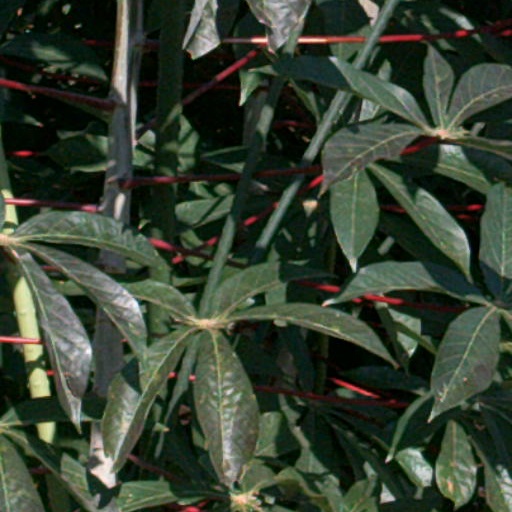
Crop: cassava